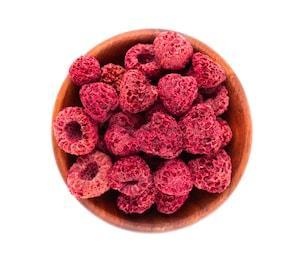
Label: raspberry